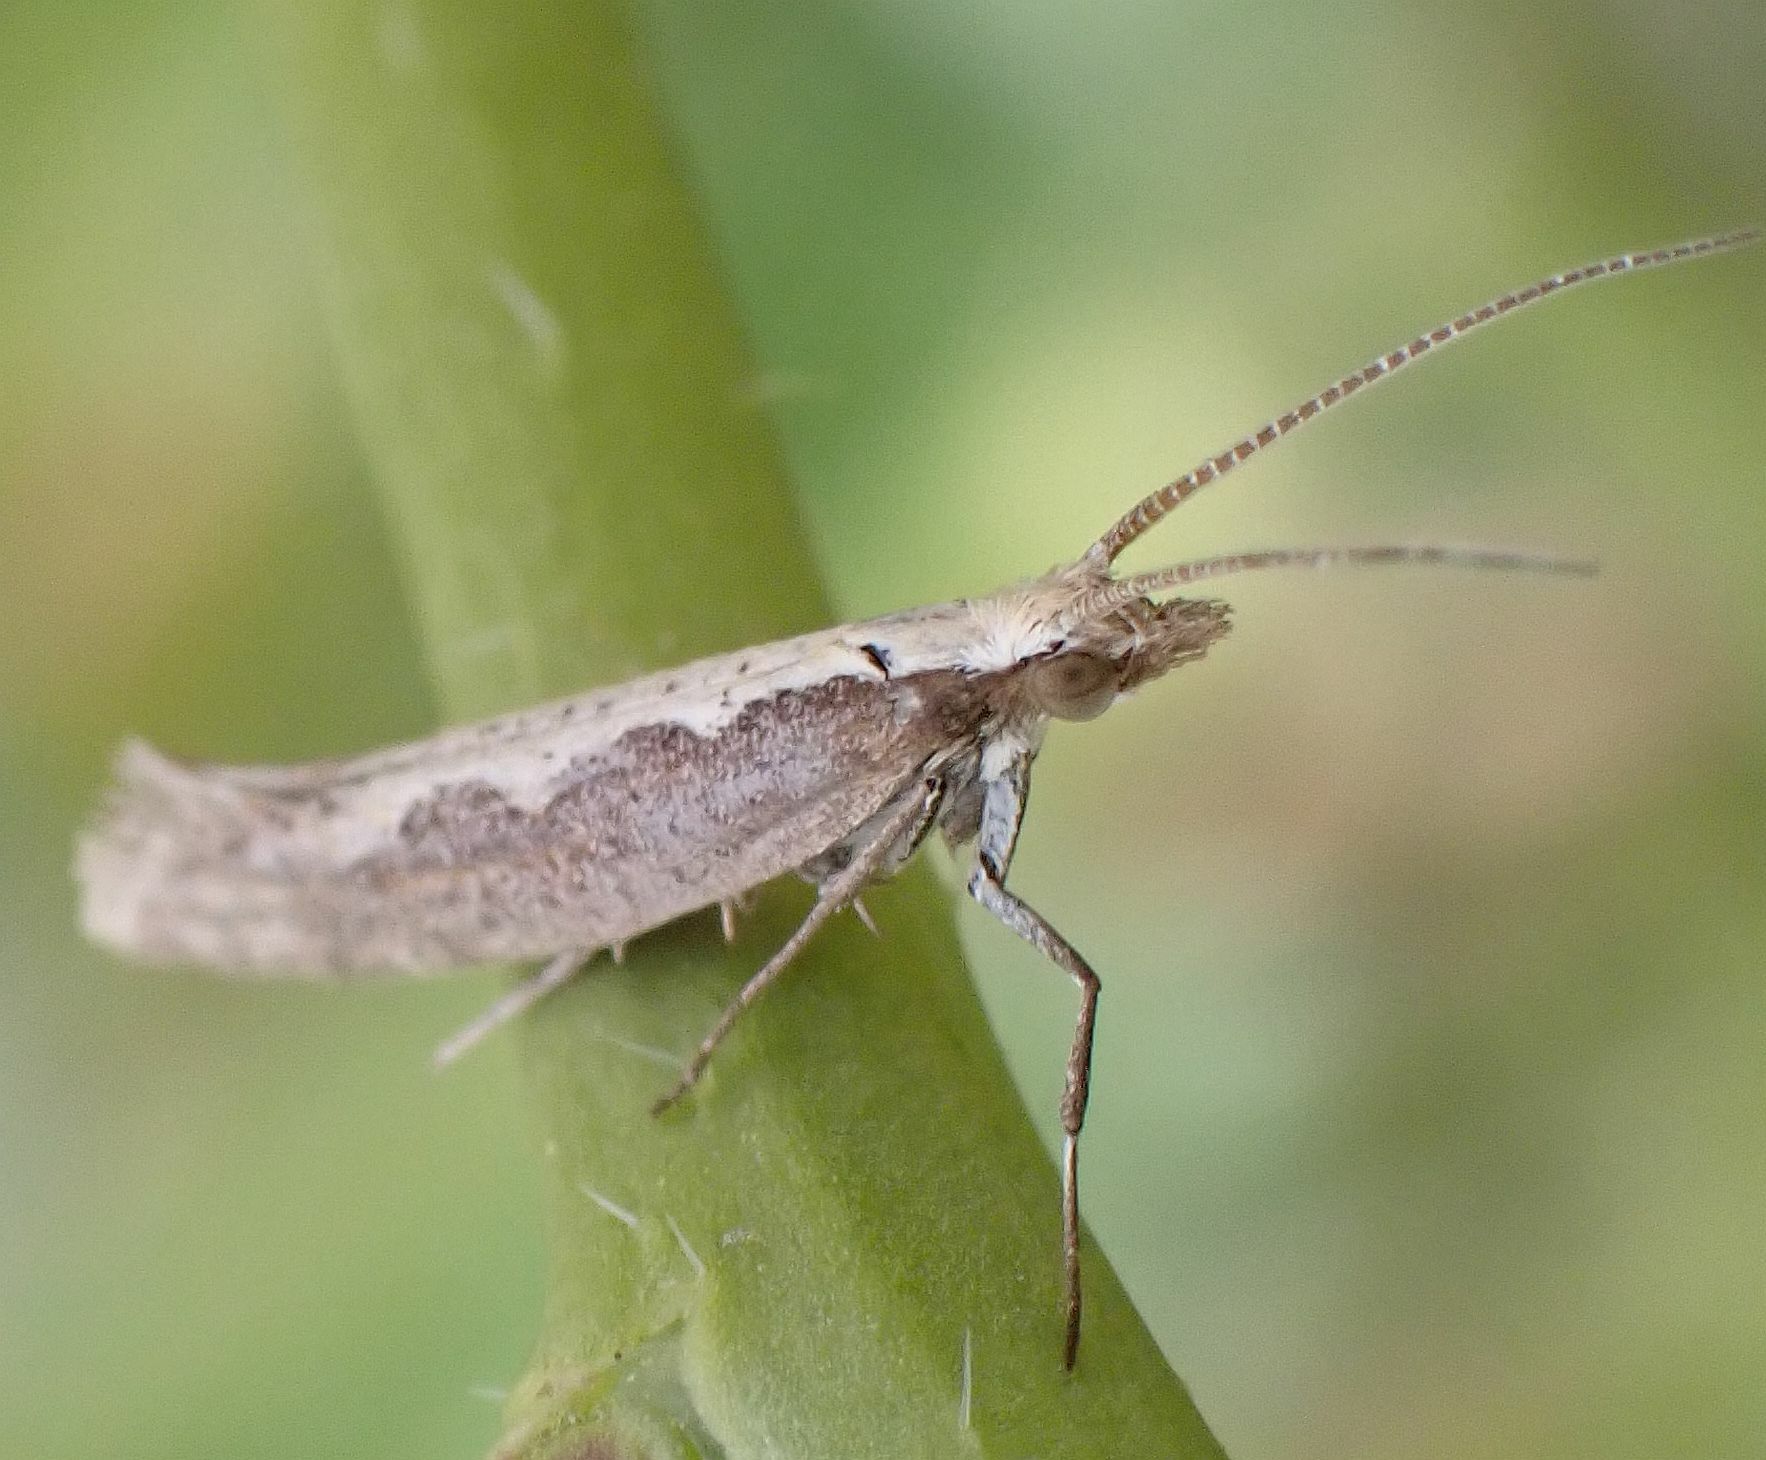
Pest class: diamondback_moth